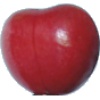
Label: Cherry 2